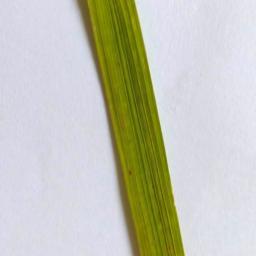
Label: Rice___Brown_Spot